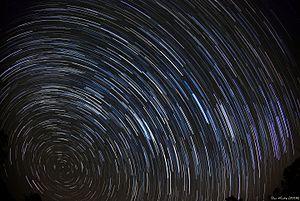
Un objet céleste circumpolaire est un objet qui, depuis un endroit donné sur Terre, ne se couche jamais sous l'horizon. En effet, la rotation de la Terre fait qu'au cours du temps, les astres se lèvent dans le ciel, puis se couchent. Un astre circumpolaire est tel que sa proximité au pôle céleste fait qu'il ne disparaît jamais sous l'horizon. Strictement parlant, si l'on se trouve à l'équateur, il n'y a pas d'astres circumpolaires, tandis qu'en étant aux pôles géographiques de la Terre, tous les astres visibles sont circumpolaires.